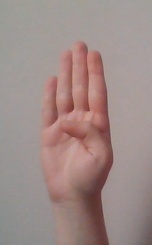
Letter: kaaf